List of national founders

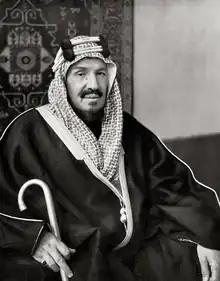
Abdulaziz Al Saud of Saudi Arabia

Prithvi Narayan Shah was largely responsible for the unification of Nepal, and is considered to be the founder of Nepal. His vision of ruling over a unified Nepal is said to have started when atop a hill near Nepa Valley (Present day Kathmandu), he decided he would like to rule over it. His strategic plan was very successful and his successors continued to build on his progress. Prithvi Narayan Shah's descendants continued to rule over Nepal for a total of 240 years before the 2006 democracy movement in Nepal toppled the constitutional power exercised by King Gyanendra, before abolishing the monarchy in 2008.